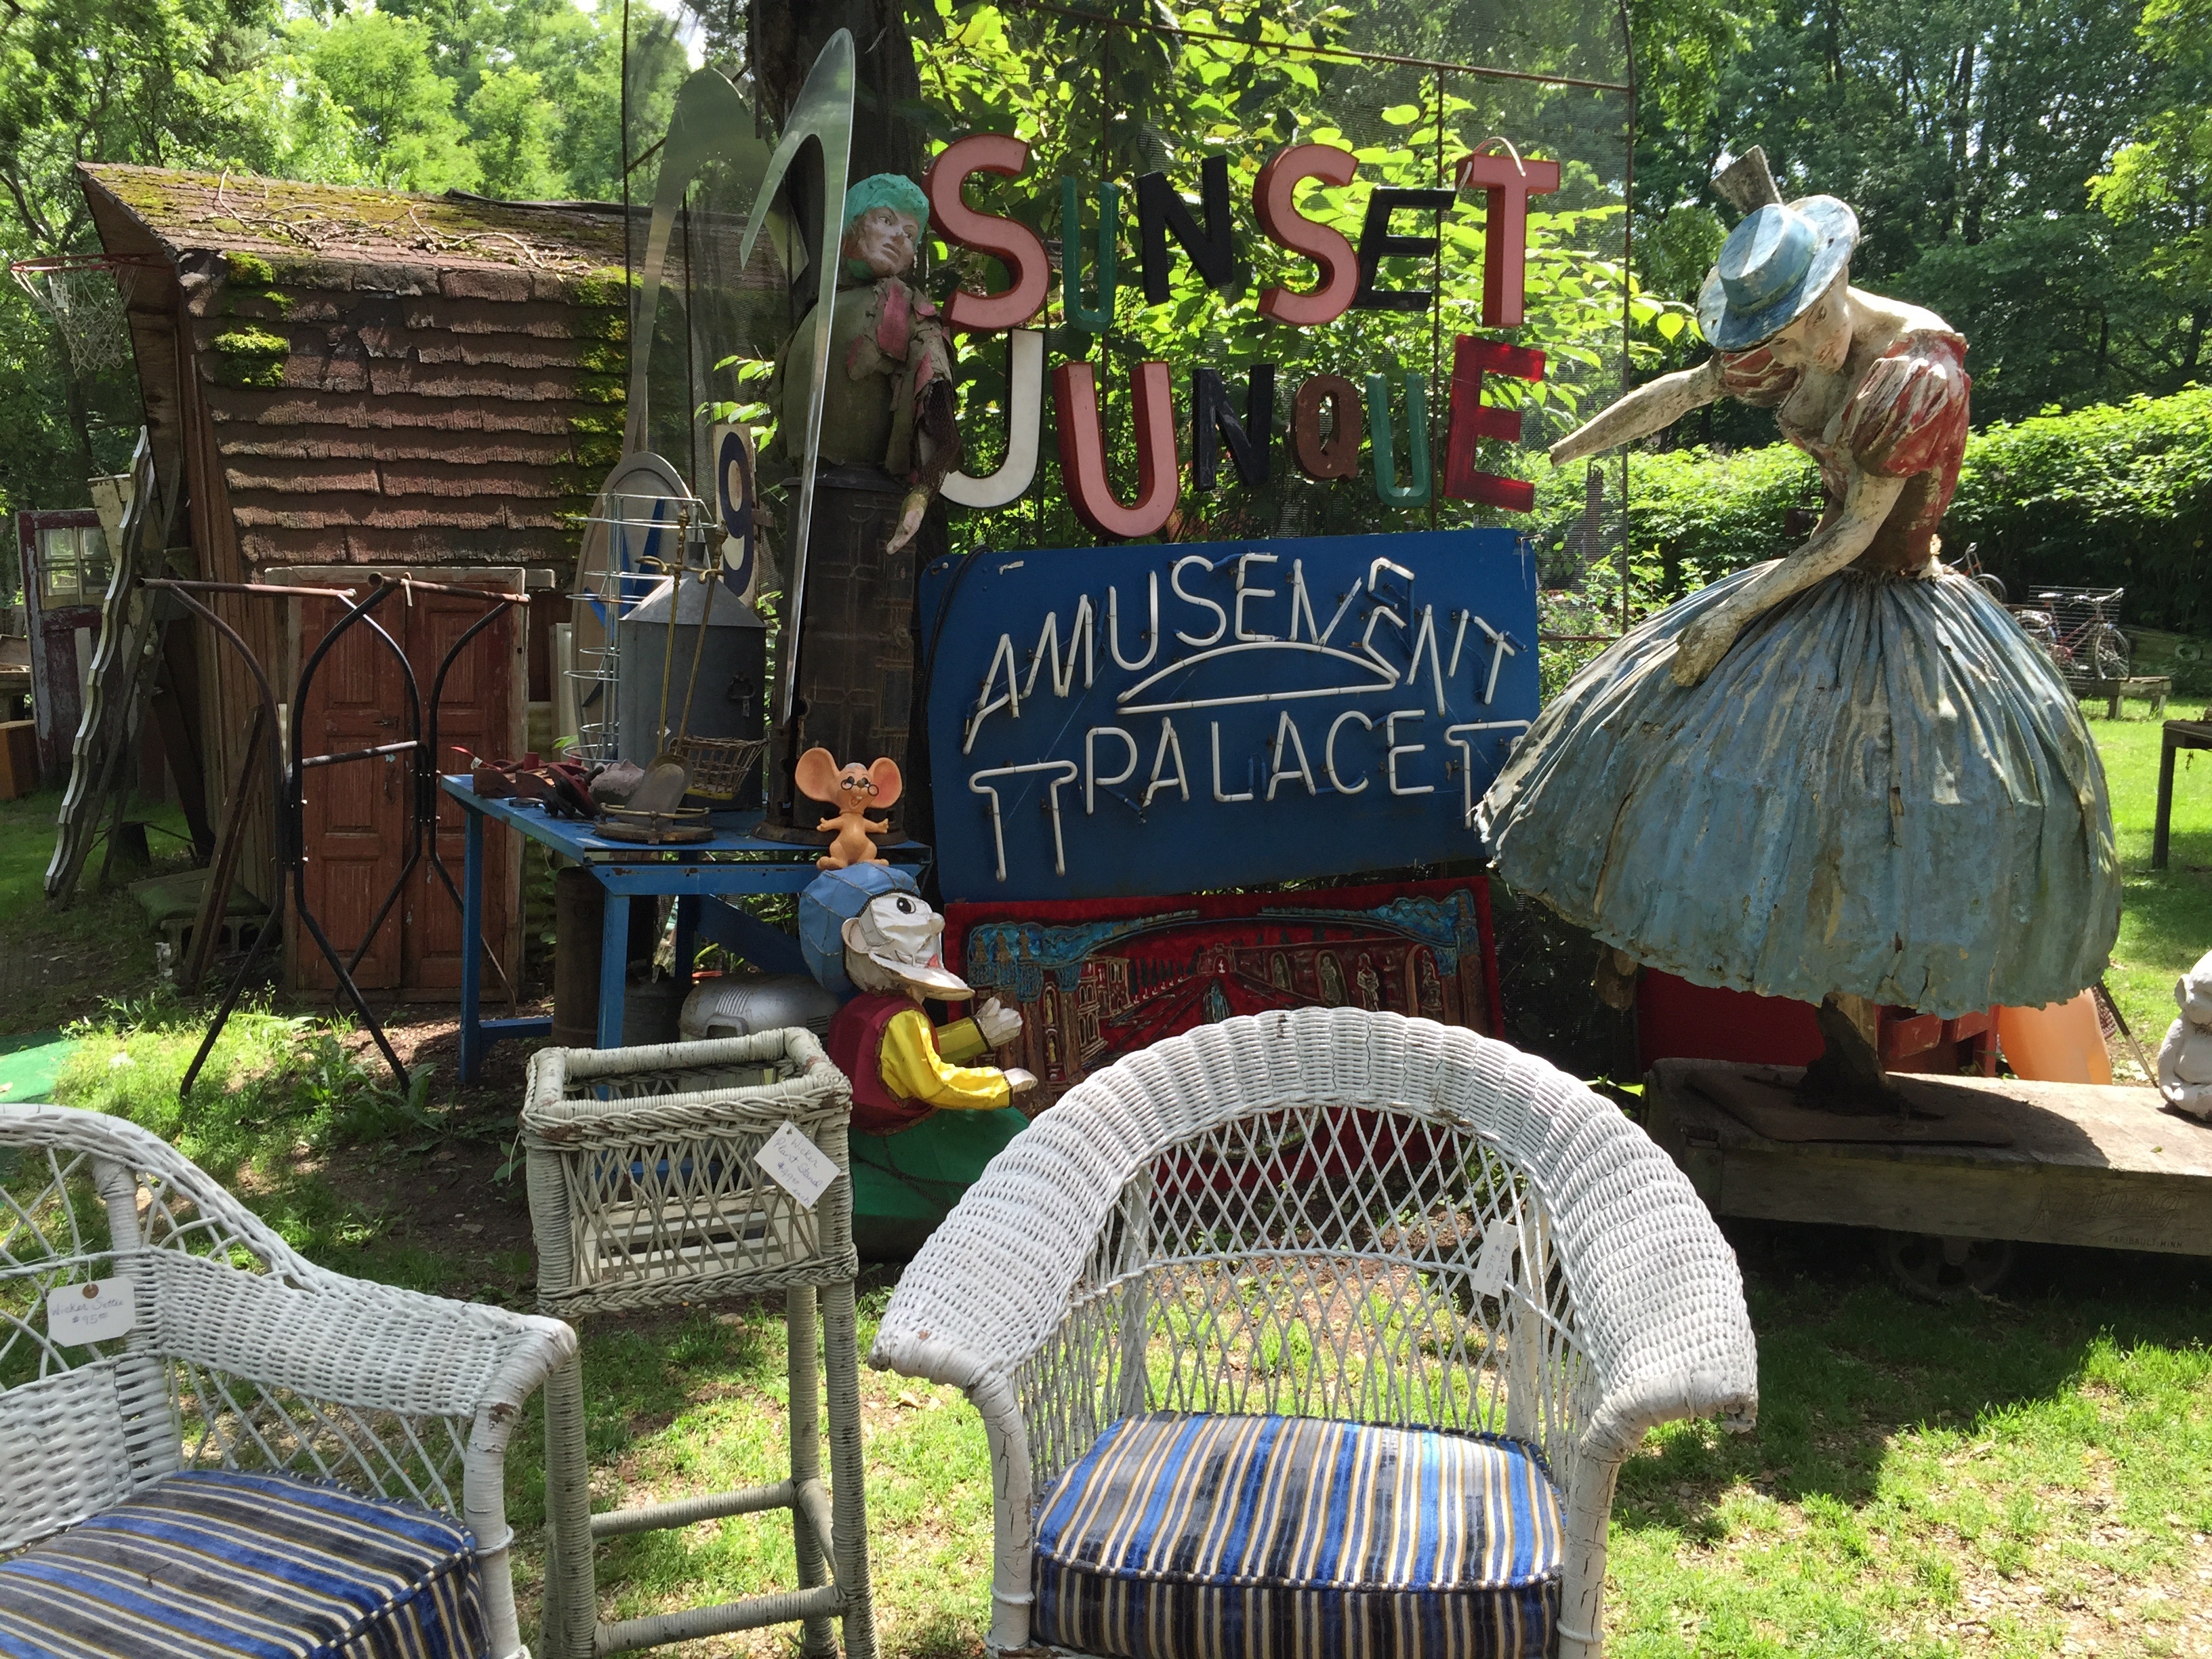
farm, jungle, carnival, backyard, junk, garden, sale, haunted, yard, yard sale